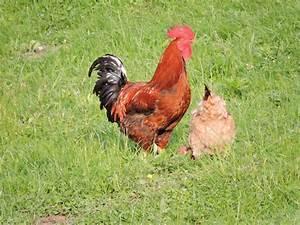
chicken